Hmong people

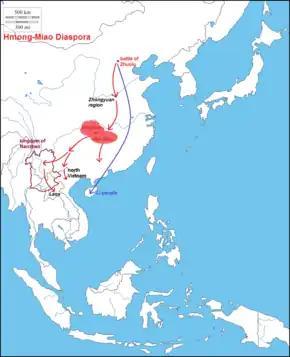
The historical migration of the Hmong according to Hmong tradition

A DNA study in 2005 in Thailand found that Hmong paternal lineage is quite different from lu Mien and other Southeast Asian tribes. The Hmong–Mien and Sino-Tibetan speaking people are known as hill tribes in Thailand; they were the subject of the first studies to show an impact of patrilocality vs. matrilocality on patterns of mitochondrial (mt) DNA vs. the male-specific portion of the Y chromosome (MSY) variation.